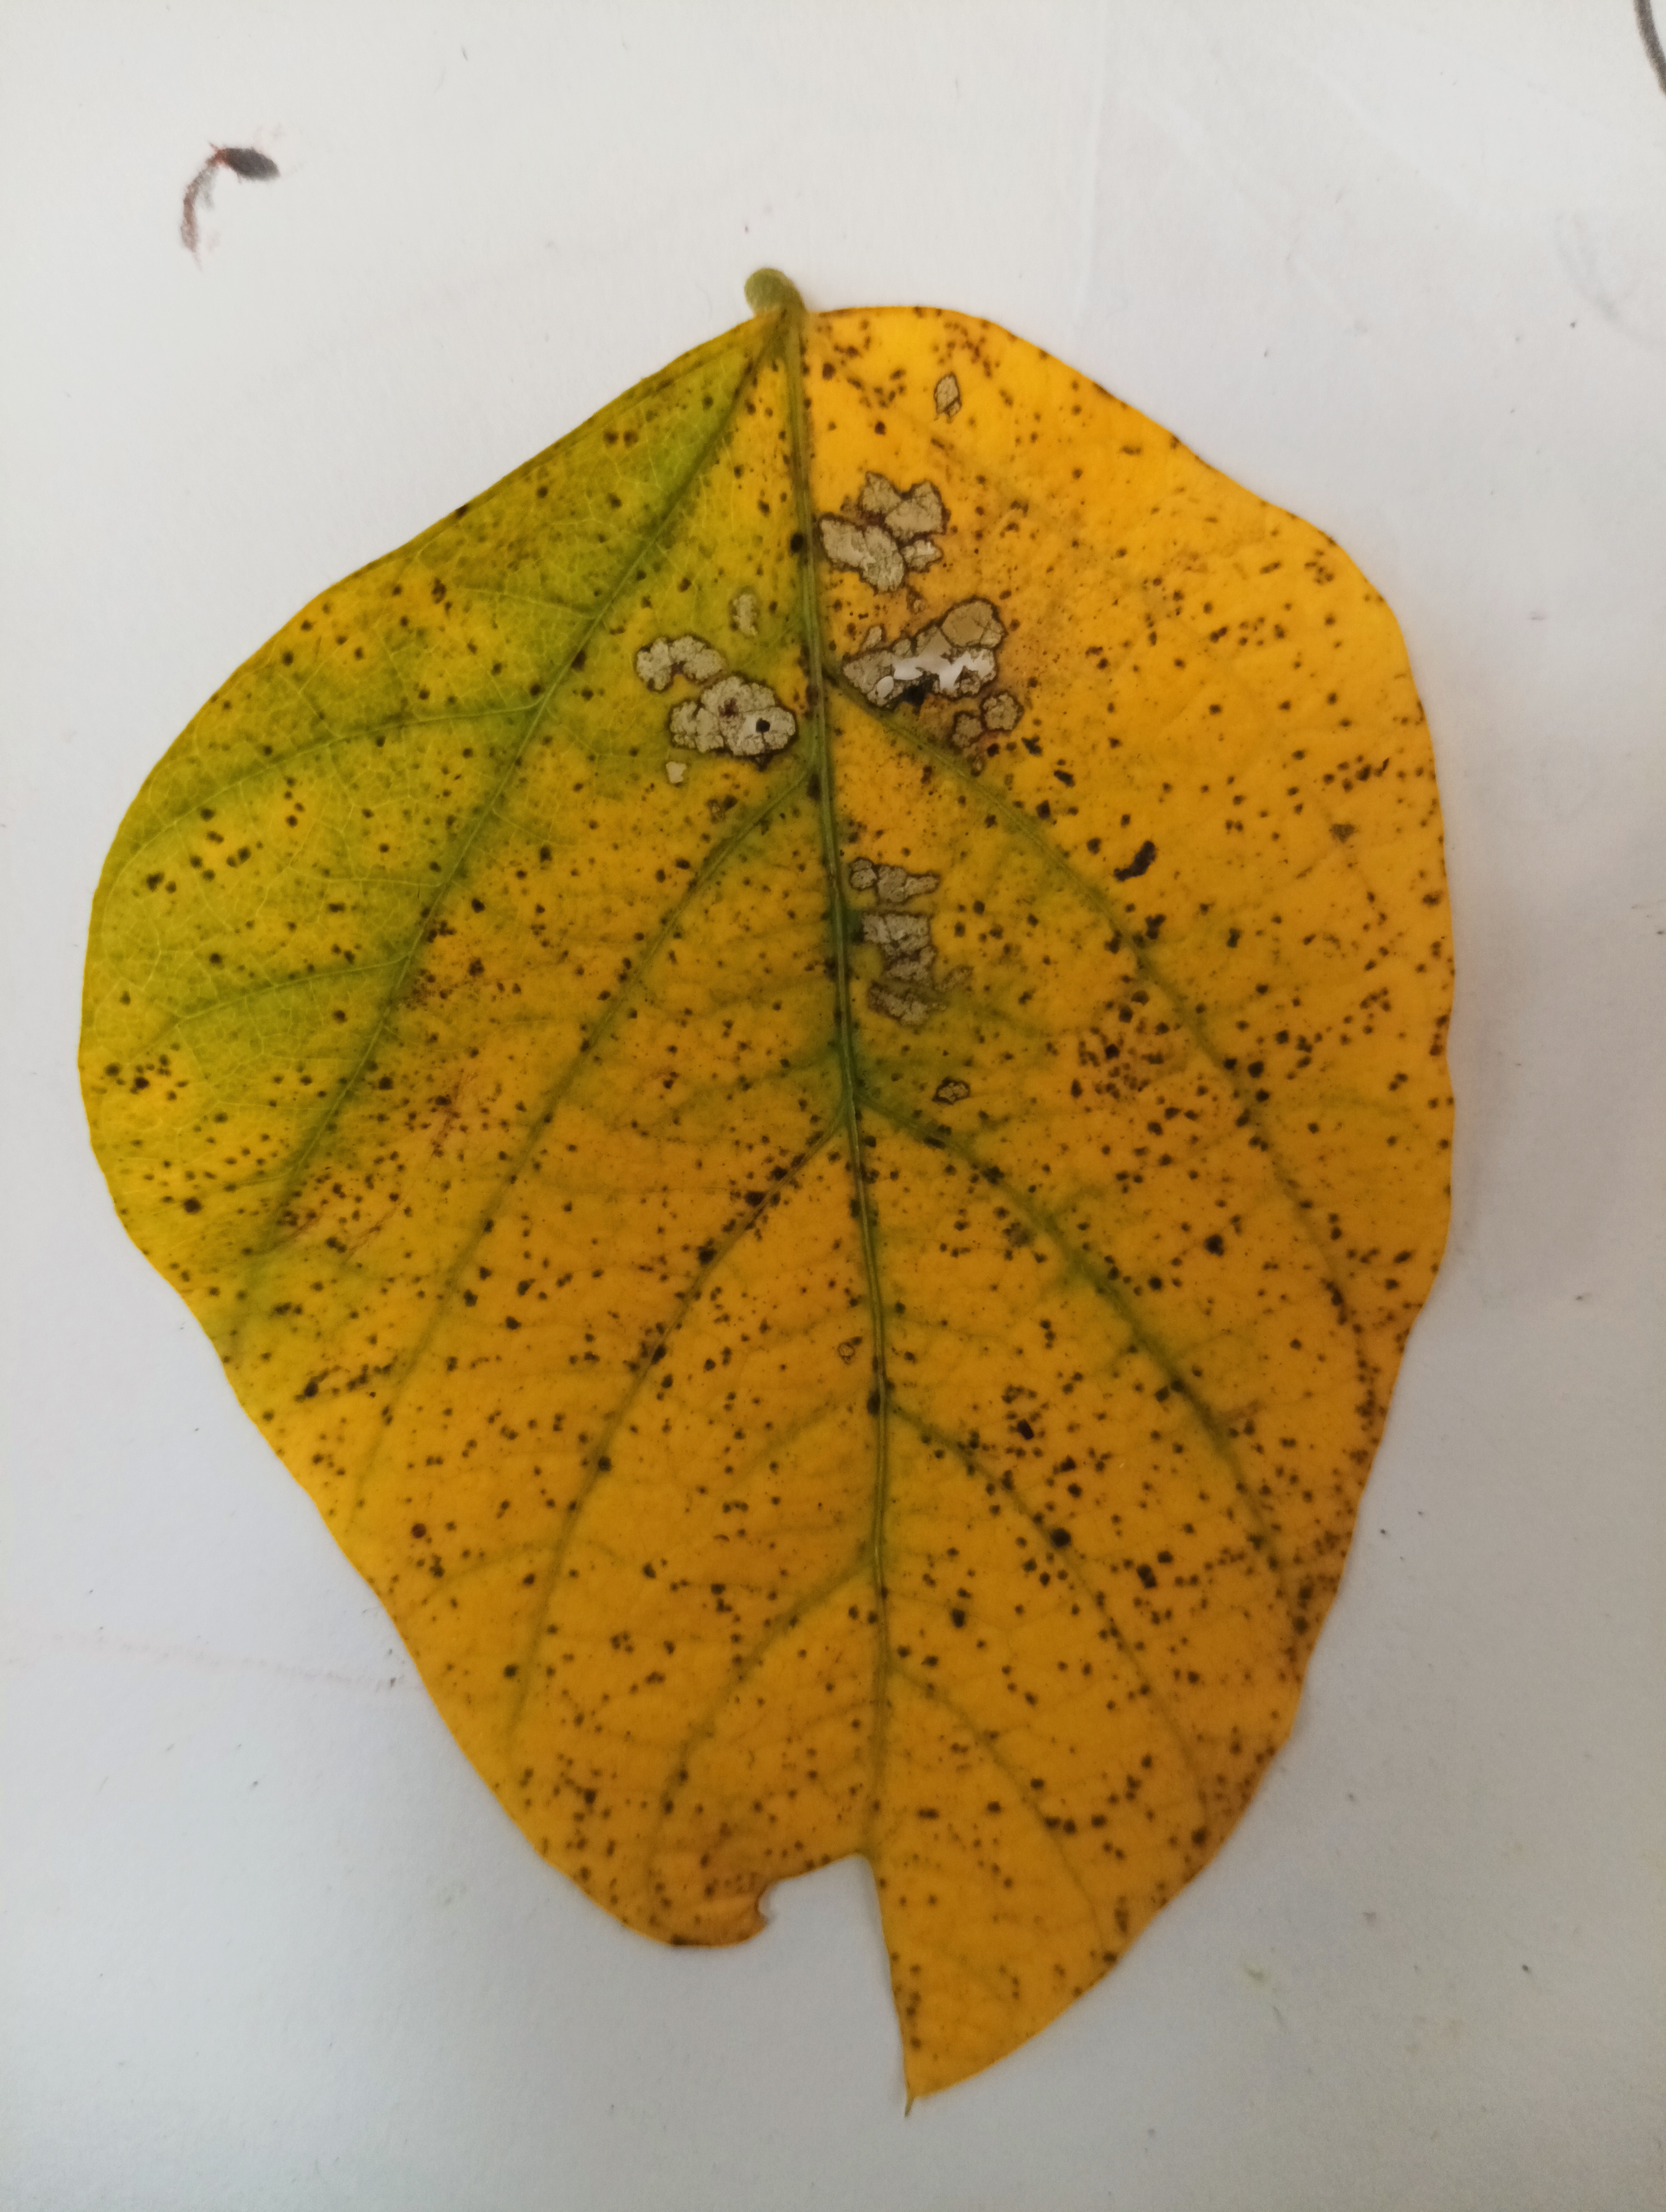
Label: Septoria_Brown_Spot